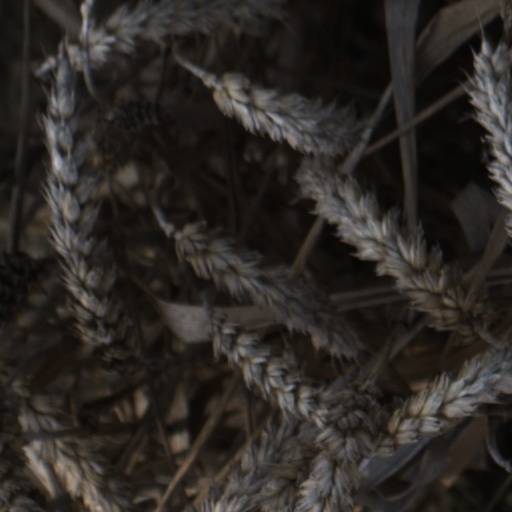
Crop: wheat